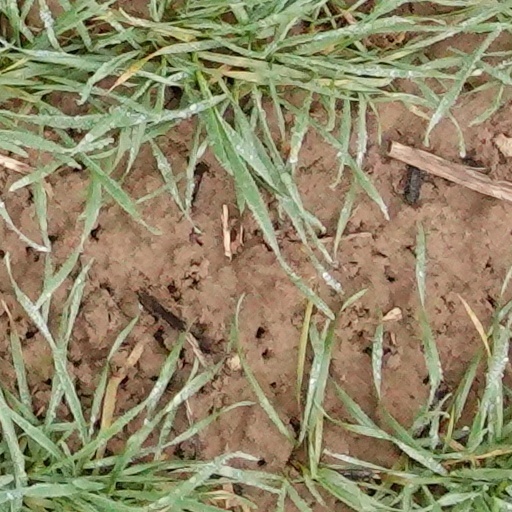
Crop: wheat